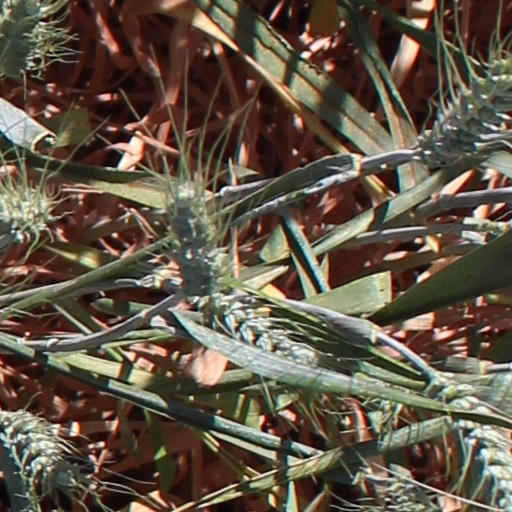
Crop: wheat